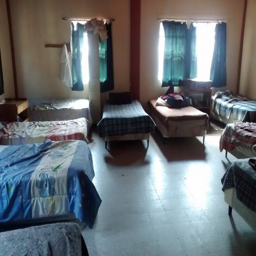
one of rooms where the volunteers can sleep during a shift .